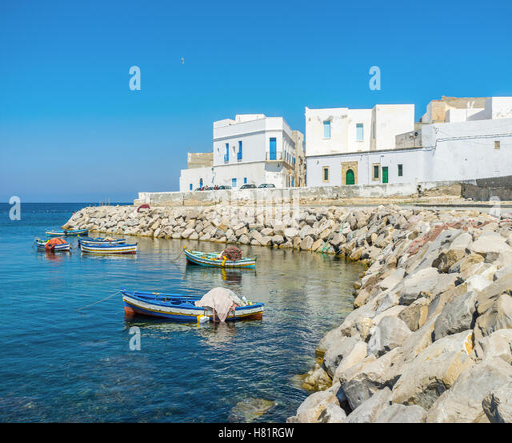
the fishing boats moored in the small haven